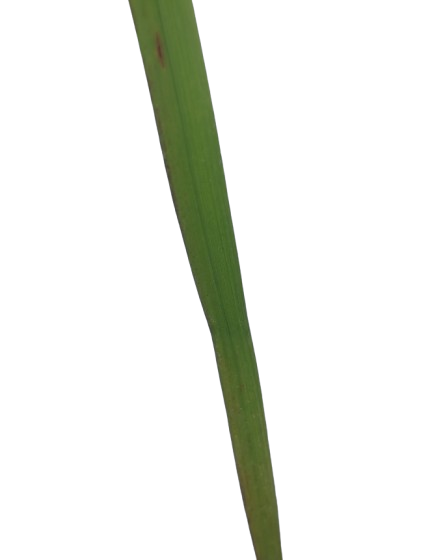
Label: Rice Blast